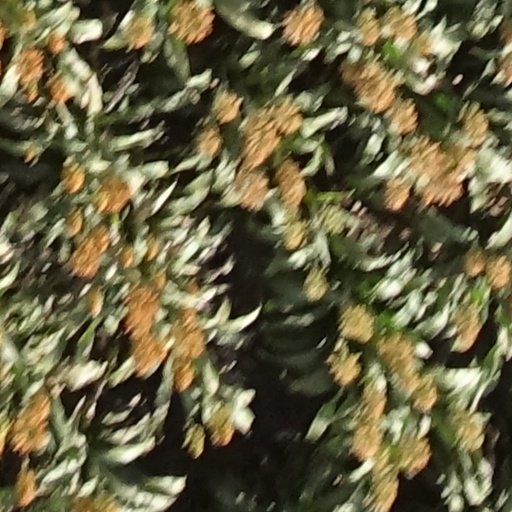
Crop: sorghum